David Copperfield (1911 film)

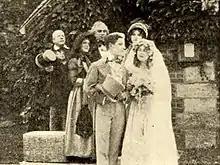
A scene from "David Copperfield" (1911)

David Copperfield is a 1911 American silent short drama film based on the 1850 novel of the same name by Charles Dickens. It is the oldest known film adaptation of the novel.